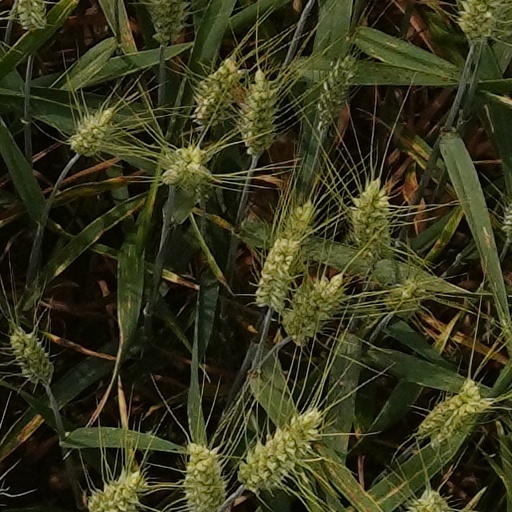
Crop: wheat